Medical record

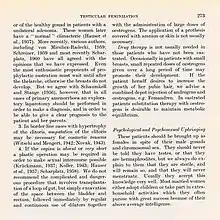
The standard of care in the case of intersex condition was to lie to the patient.

Medical records are legal documents that can be used as evidence via a subpoena duces tecum, and are thus subject to the laws of the country/state in which they are produced. As such, there is great variability in rules governing production, ownership, accessibility, and destruction. There is some controversy regarding proof verifying the facts, or absence of facts in the record, apart from the medical record itself.